Ukraine International Airlines Flight 752

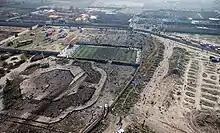
Impact zone

The Civil Aviation Organization of Iran (CAOI) reported shortly after the incident that a team of investigators had been sent to the crash site. On the same day, the Ukrainian government said it would send experts to Tehran to assist with the investigation. President Volodymyr Zelensky instructed the Ukrainian General Prosecutor to open a criminal investigation into the crash. The Ukrainian government sent 45 investigators to assist with the inquiry into the shootdown of the airliner.